Thomas Morrissey (athlete)

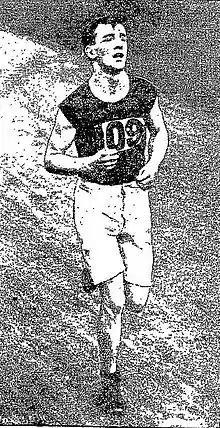
Thomas Morrissey at 1908 Boston Marathon

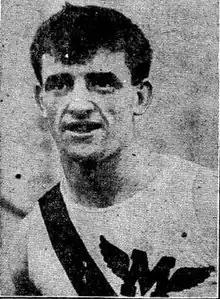
Tom Morrissey

Thomas Patrick Morrissey (2 September 1888 – 1 October 1968) was an American long-distance runner who won the Boston Marathon in 1908.